List of birds of Pakistan

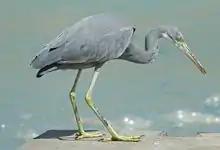
Western reef-heron

The sulids comprise the gannets and boobies. Both groups are medium to large coastal seabirds that plunge-dive for fish.